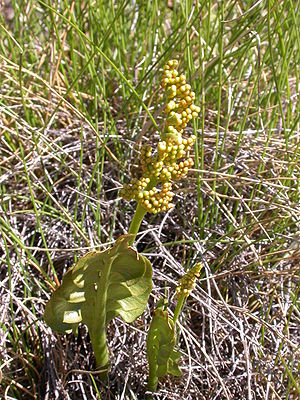
Almindelig månerude
Almindelig Månerude er en 5-20 cm høj urt, der vokser på overdrev og heder og i klitter. Månerude tilhører Slangetunge-familien, hvis arter formerer sig ved sporer ligesom bregner.